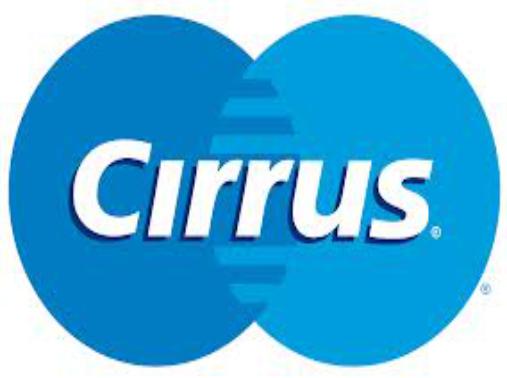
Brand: Cirrus
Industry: Electronic